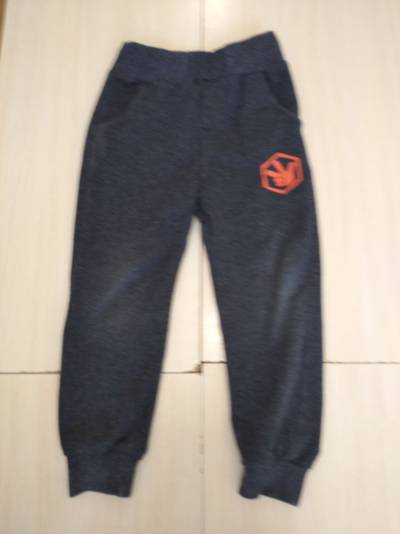
Waste category: clothes